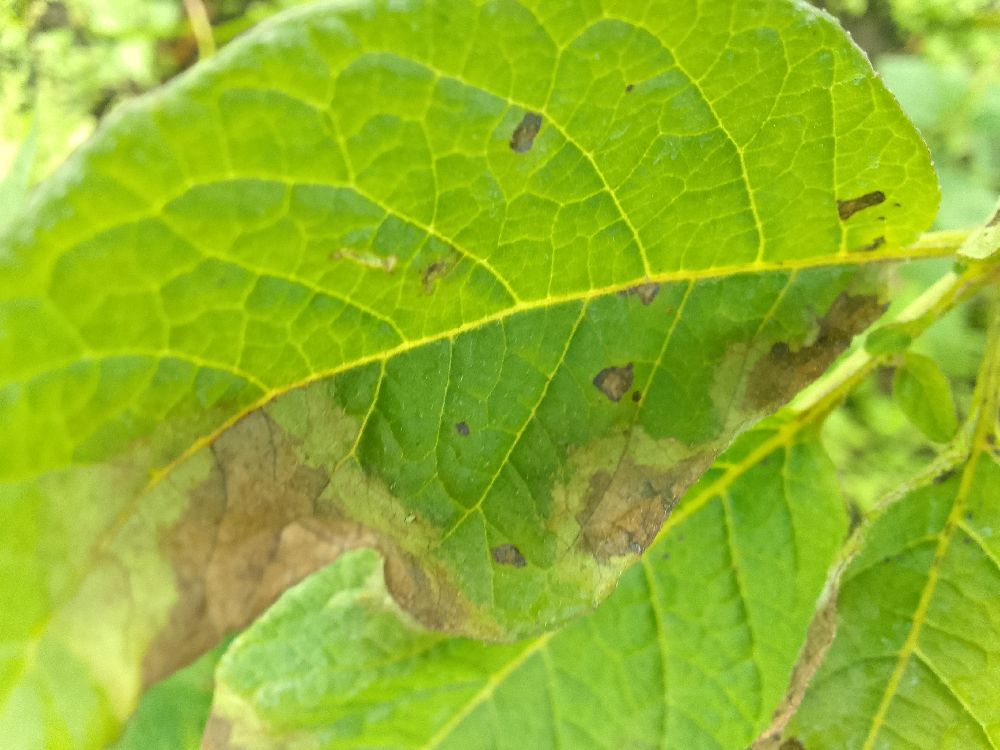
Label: Late blight